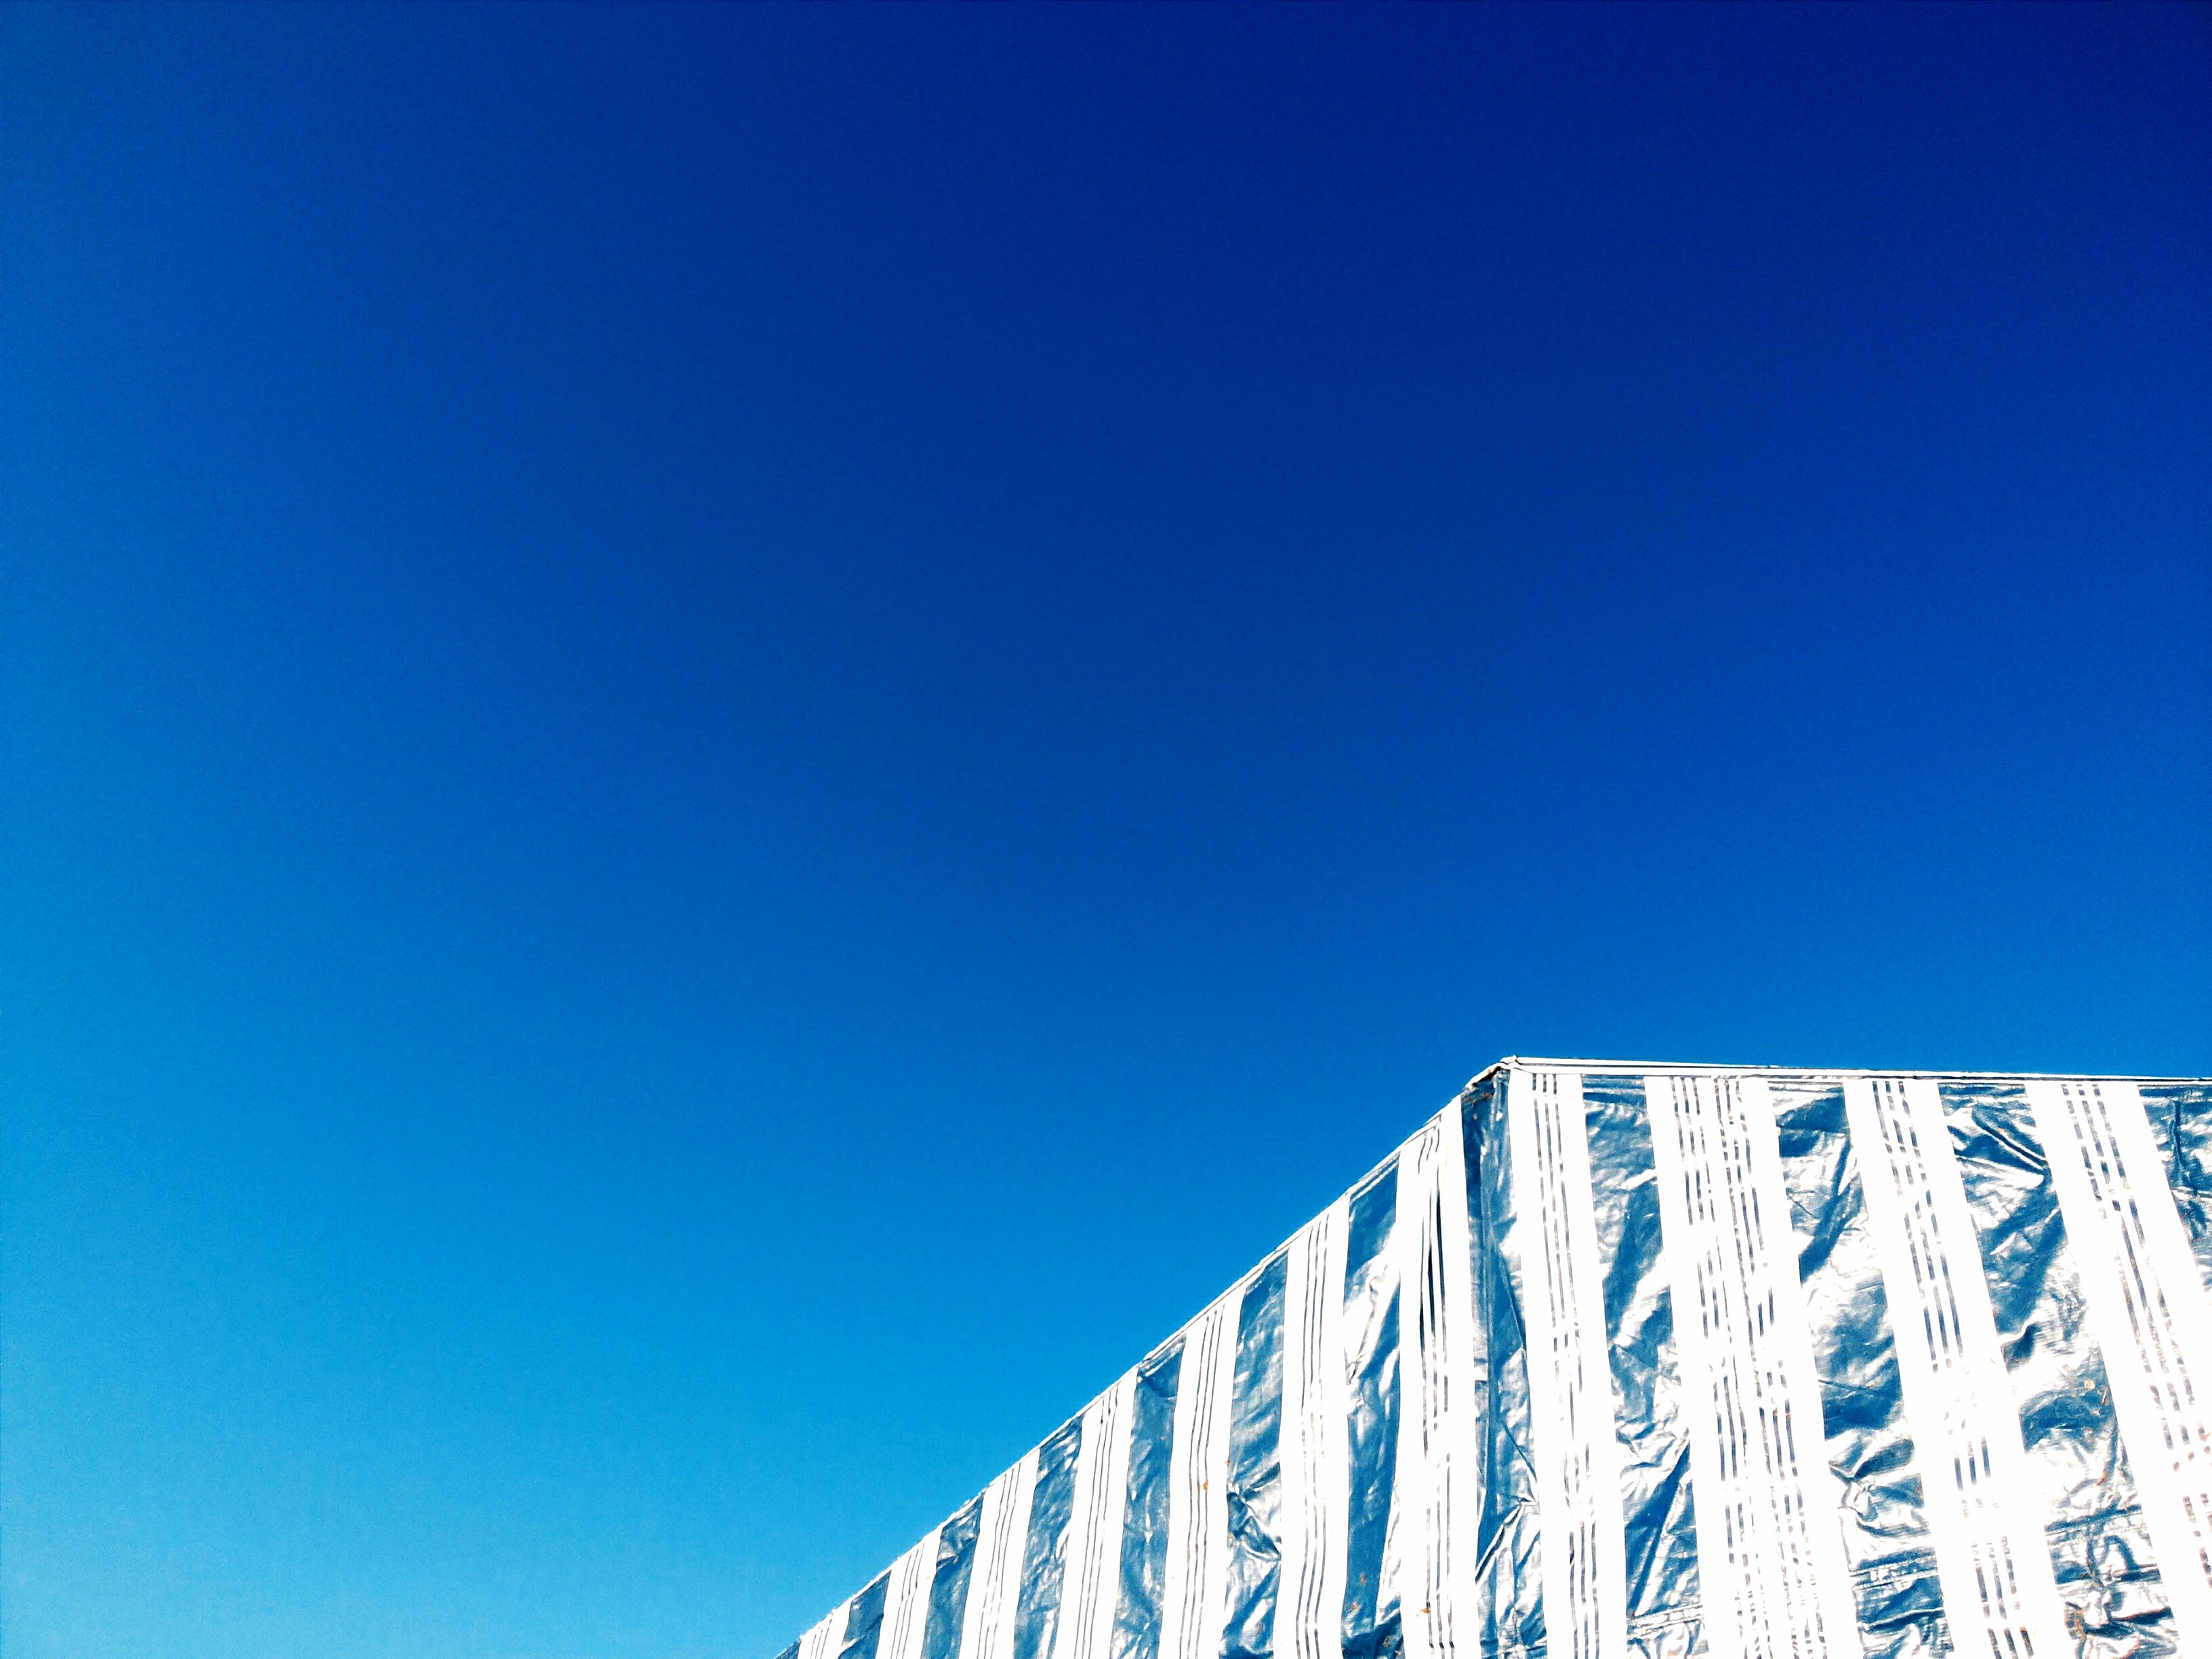
horizon, light, cloud, sky, sunlight, atmosphere, skyscraper, line, blue, shape, atmosphere of earth, computer wallpaper